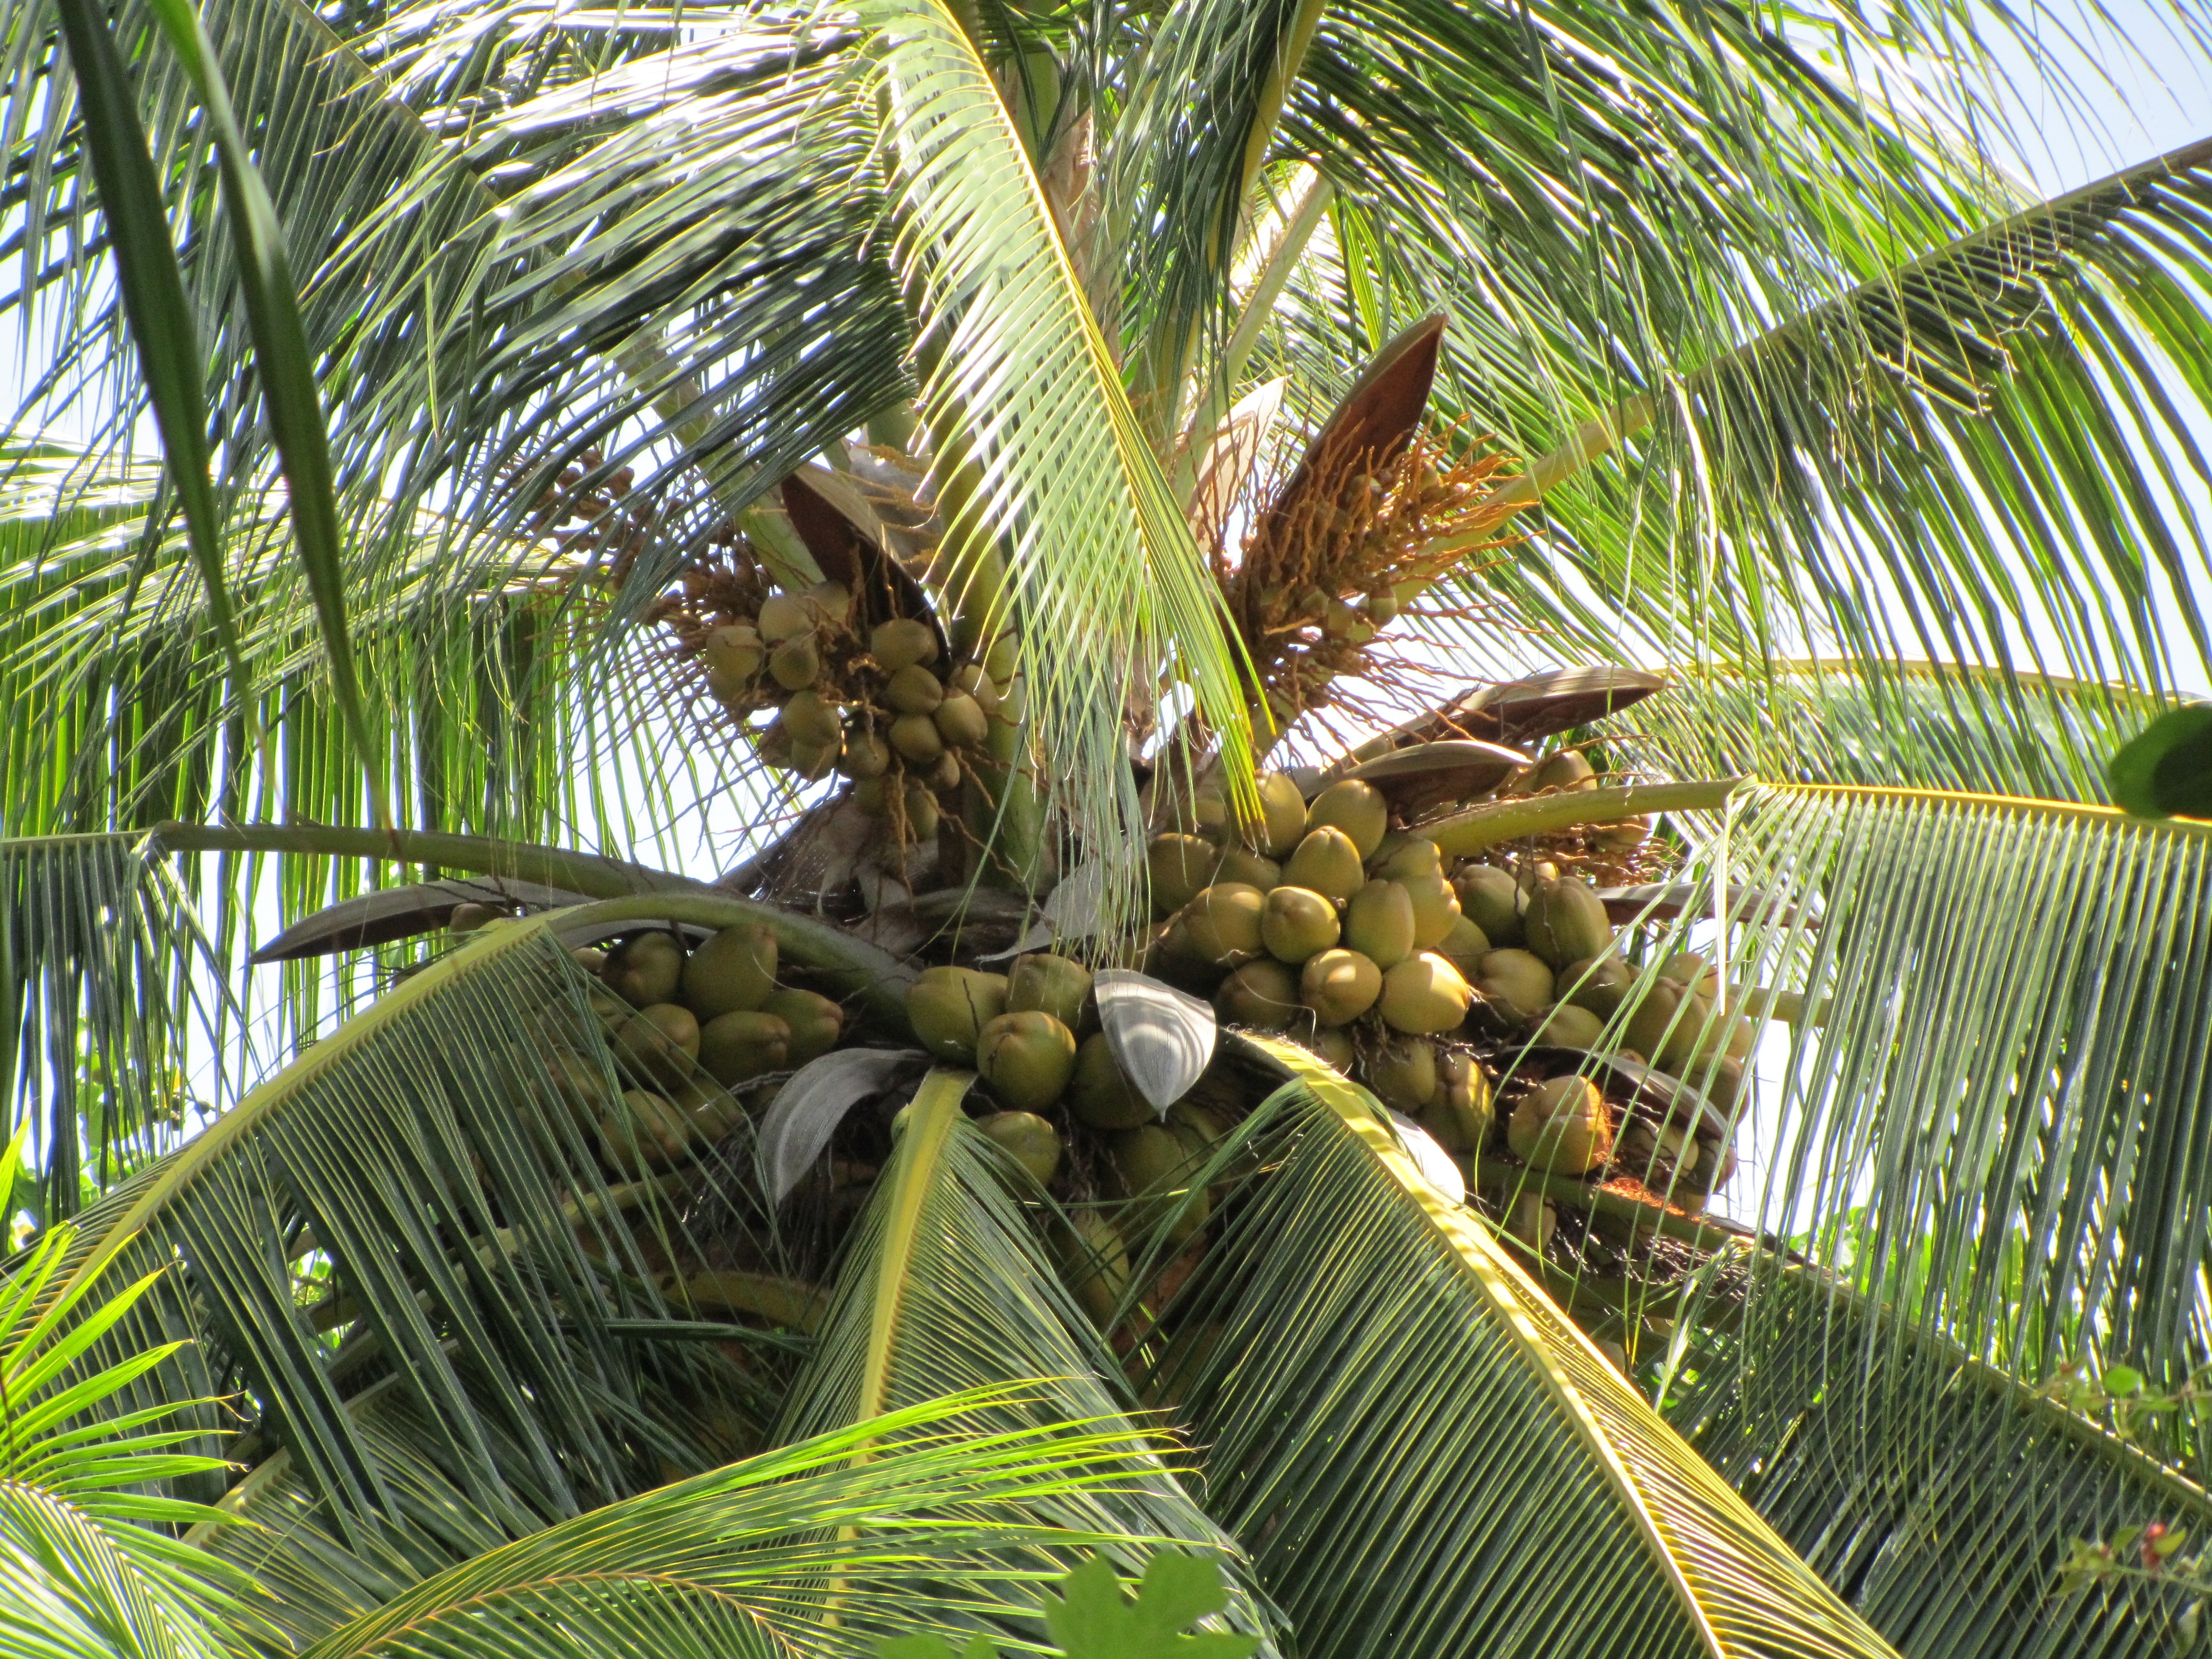
tree, branch, plant, leaf, flower, food, jungle, palm, crop, botany, coconut, rainforest, plantation, tropics, coconut tree, date palm, grass family, woody plant, land plant, arecales, palm family, borassus flabellifer, elaeis